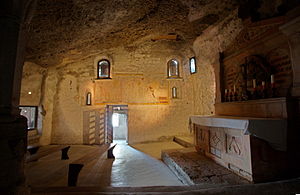
Petersfriedhof (Salzburg) / Historie
Katakombernes kapel
Petersfriedhof er, sammen med kirkegården ved Nonnbergklosteret, den ældste kirkegård i den østrigske by Salzburg, beliggende ved foden af Festungsberg med Festung Hohensalzburg. Kirkegården blev nedlagt i 1878 og forfaldt indtil Peterskirkens munke i 1930 opfordrede til at tillade nye begravelser på kirkegården.